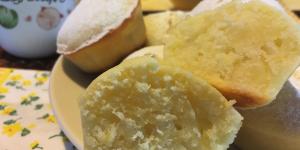
magdalenas de limon